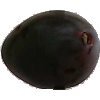
Label: Plum 3